Worcester College, Oxford

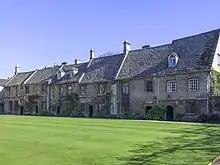
Front view of medieval cottages.

The buildings are diverse, especially in the main quadrangle: looking down into the main quadrangle from the entrance through the main building, to the right is an imposing 18th-century building in the neo-classical style; and to the left a row of medieval buildings known as "the cottages", which are among the oldest residential buildings in Oxford. These cottages are the most substantial surviving part of Gloucester College, Worcester's predecessor on the same site: this was a college for Benedictine monks, founded in 1283 and dissolved with the Dissolution of the Monasteries in about 1539.